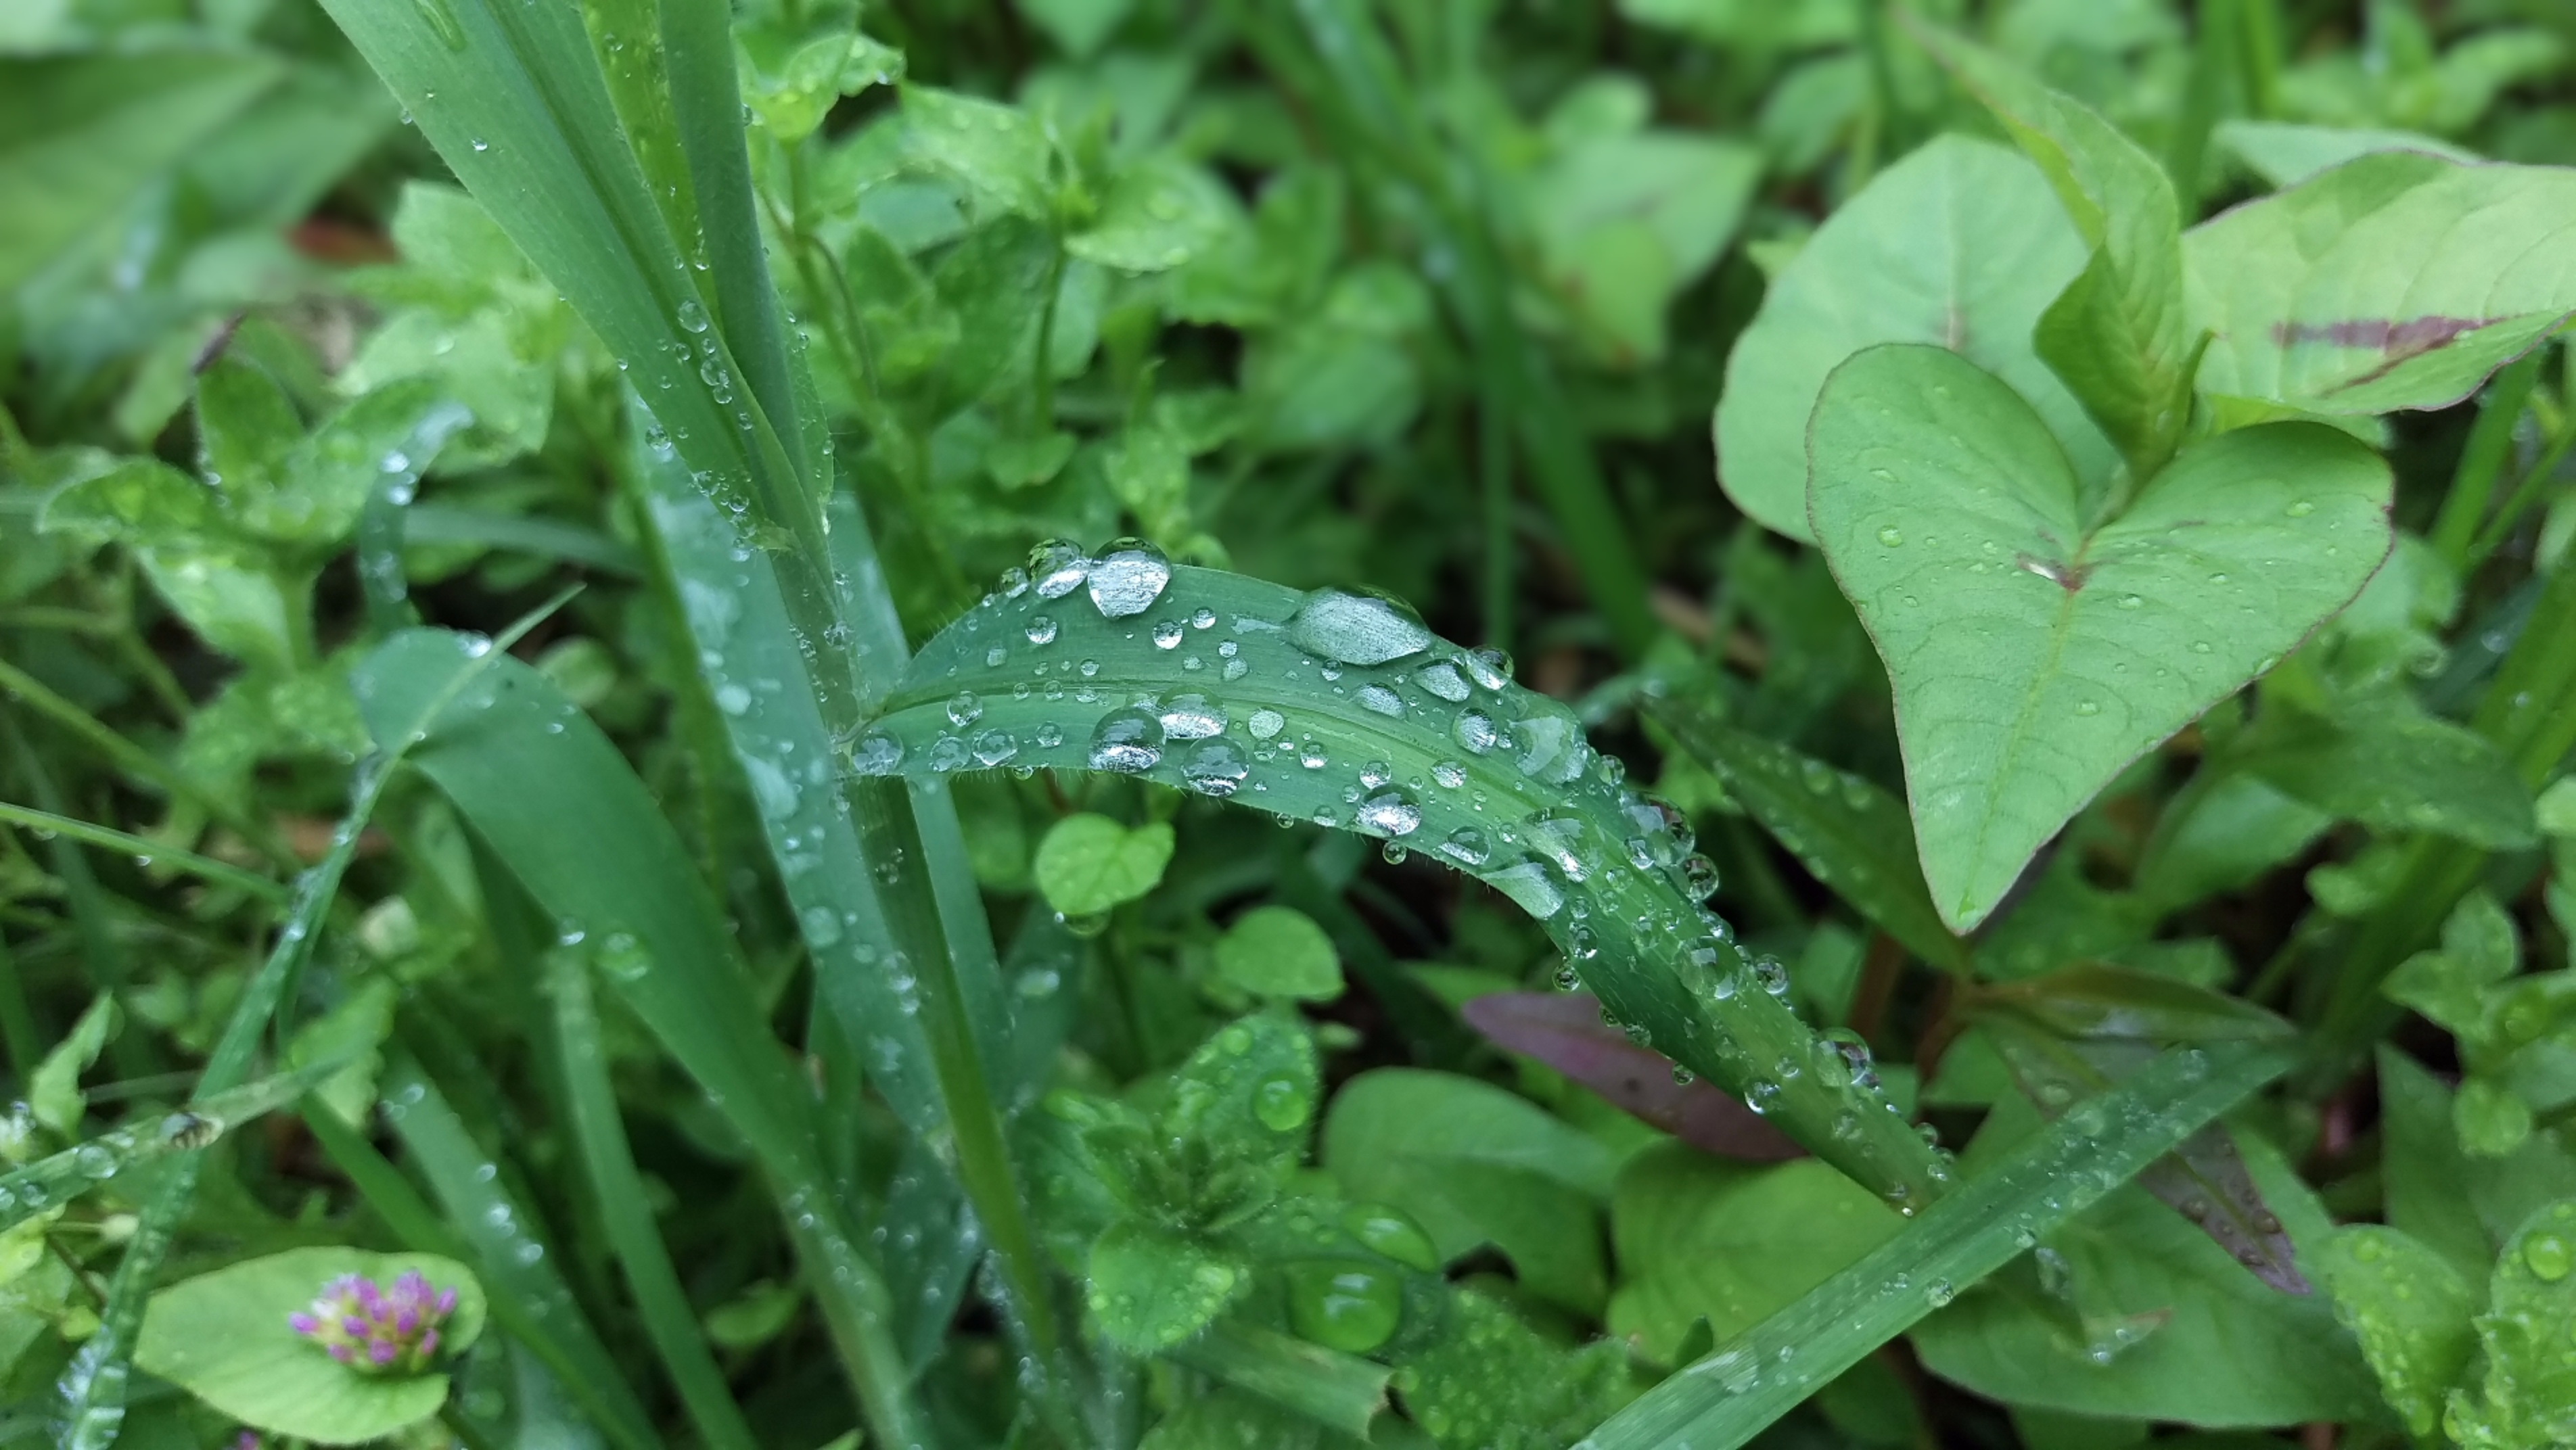
grass, plant, lawn, leaf, flower, food, green, herb, produce, vegetable, weed, flowering plant, daisy family, annual plant, land plant, leaf vegetable